Chelsea Bun House

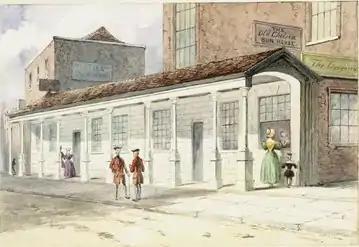
The building was painted by Frederick Napoleon Shepherd in 1839 just before it was demolished.

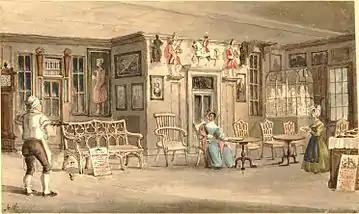
Inside were clocks, curiosities, models, paintings and statues as museum pieces.

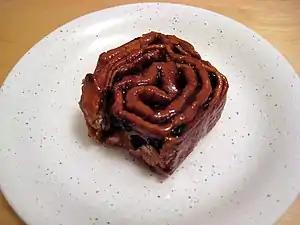
A Chelsea bun

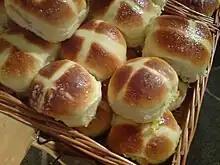
Hot cross buns

The old Chelsea Bun House was a shop in Chelsea which sold buns in the 18th century. It was famous for its Chelsea bun and also did a great trade in hot cross buns at Easter. It was patronised by royalty such as Kings George II, George III and their family.